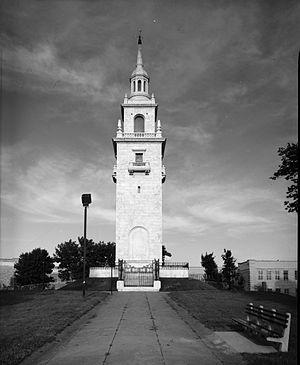
La fortification de Dorchester Heights les 4 et 5 mars 1776 près de Boston, est une action décisive du début de la guerre d'indépendance américaine, précipitant la fin du siège de Boston en contraignant les Britanniques à évacuer la ville le 17 mars.